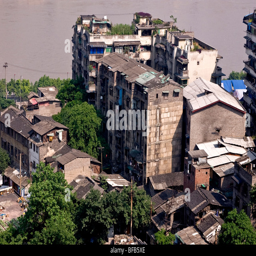
aerial view of an abandoned building